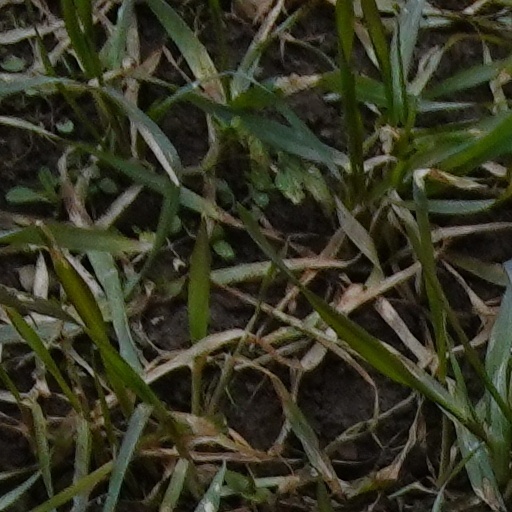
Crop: wheat